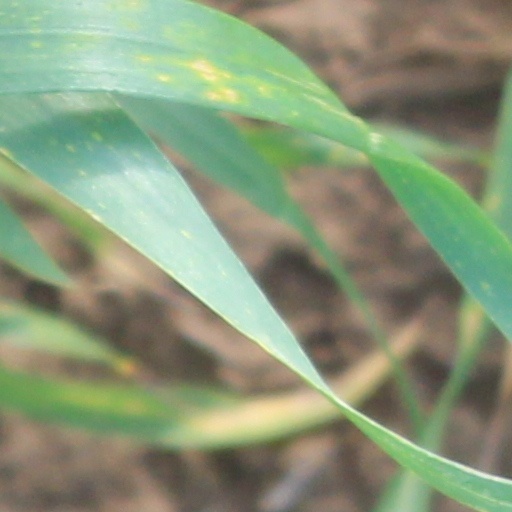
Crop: wheat